Mauser C96

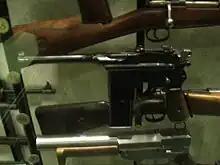
M712 Schnellfeuer at the National Firearms Museum

The Spanish gunmaking firms of Beistegui Hermanos and Astra began producing detachable magazine-fed, select-fire versions of the C96 in 1927 and 1928 respectively, intended for export to the Far East.